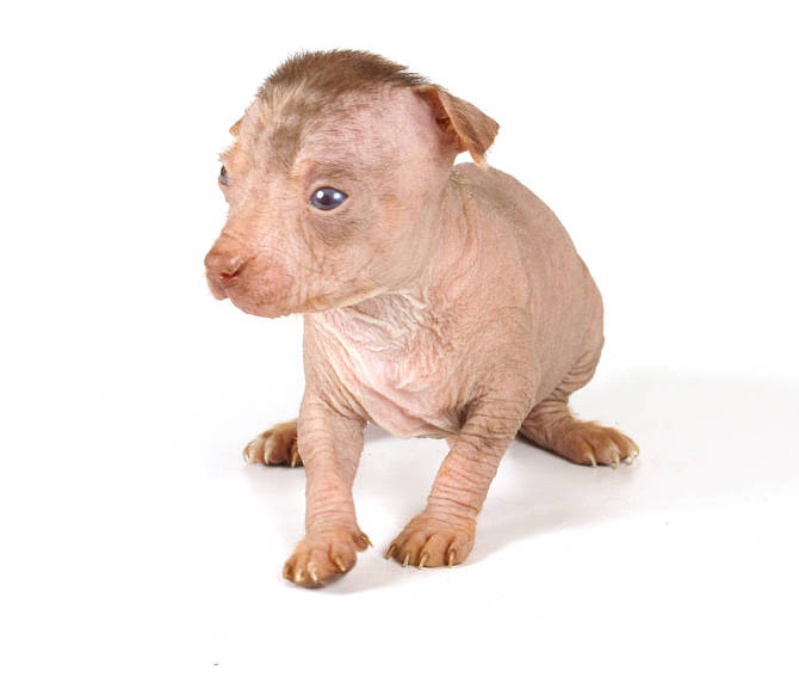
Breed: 234-n000093-Chinese_Crested_Dog